List of smoking bans

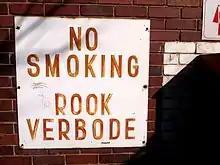
Bilingual "No Smoking" sign in English and Afrikaans at a state-owned facility

The first building in the world to have a smoke-free policy was the Old Government Building in Wellington, New Zealand, in 1876. This was over concerns about the threat of fire, as it is the second largest wooden building in the world.